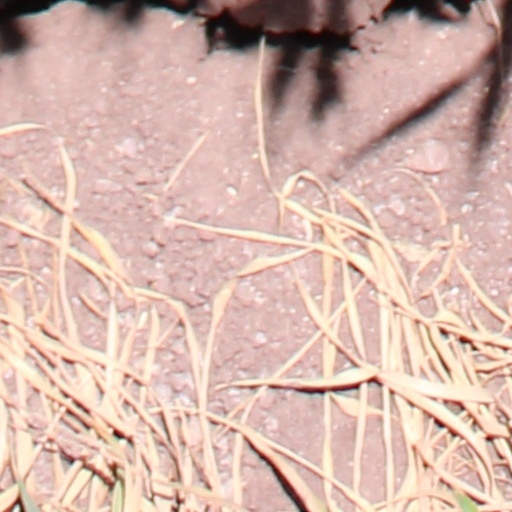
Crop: wheat